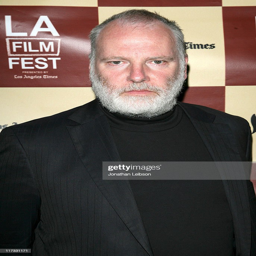
film director attends during festival held .